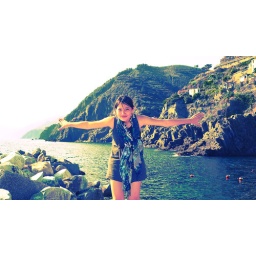
cross process attempt one;deborah khoo on a bunch of rocks in italy